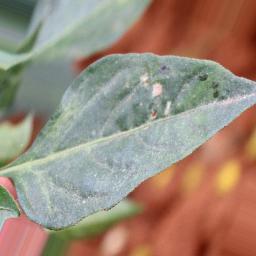
Label: mites_and_trips